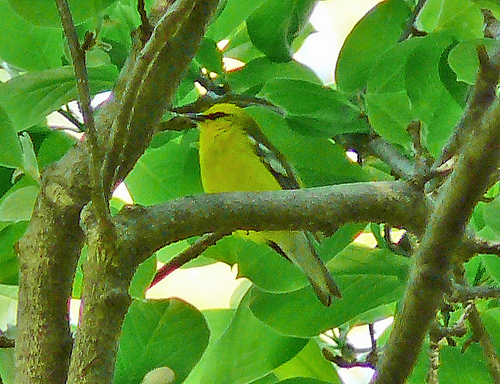
this bird has a yellow breast and belly with a black pointy beak.
a bright yellow bird with a black beak and yellow breast.
this is a yellow bird with a black eye and beak.
this bird is yellow with black on its back and has a very short beak.
the bird is mostly yellow with red and black eyes and some black on his wings.
this bird has wings that are green and has a yellow belly
this bird is yellow with black and has a long, pointy beak.
this bird is primarily a yellowish green with brown wings and a short beak.
small bird with a yellow head and a black nape, with yellow starting at the bill going to the abdomen.
a small bird with a yellow belly, breast and head.
Species: Blue Winged Warbler